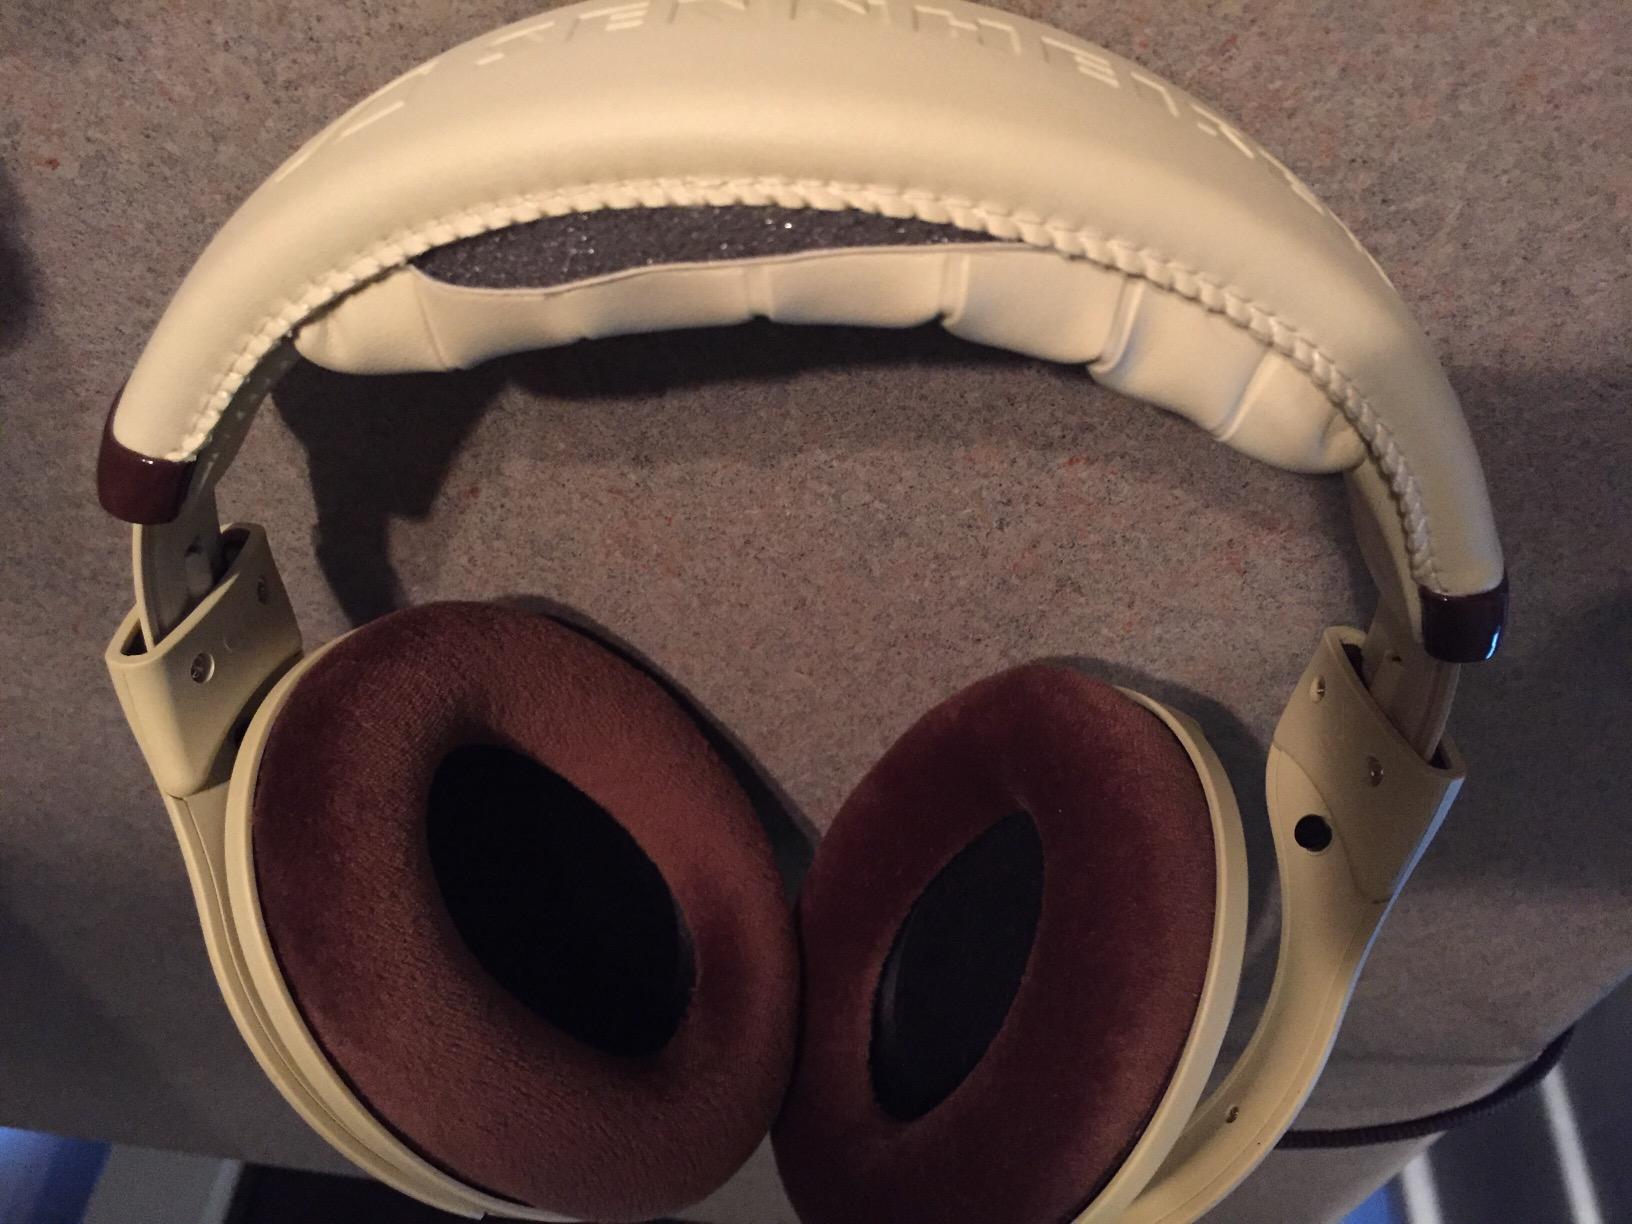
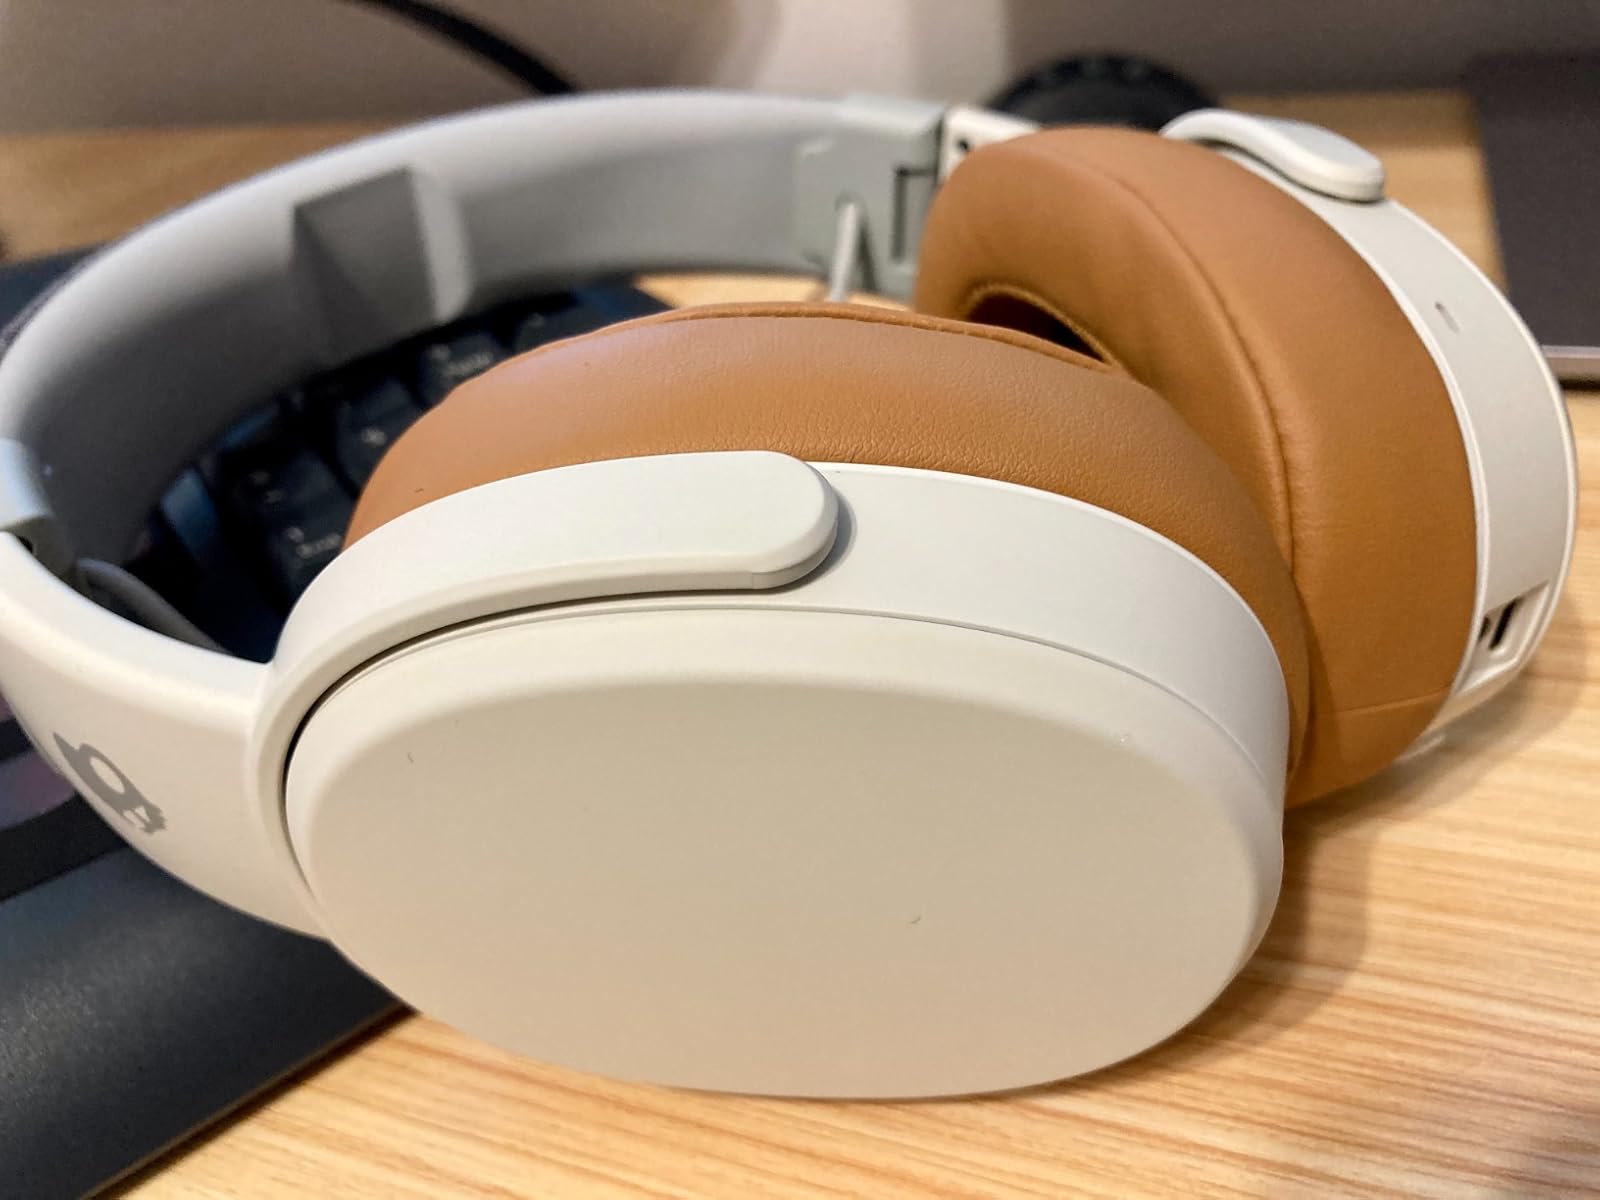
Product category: headphones
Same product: no